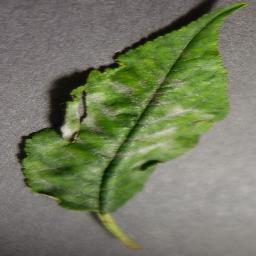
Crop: cherry
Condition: (including_sour)_powdery_mildew